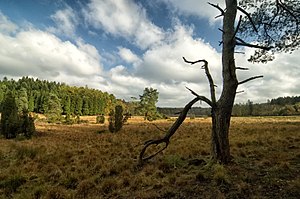
Velling Skov
Udsigt over Langkær, en gammel højmose i Velling skov.
Udsigt over Langkær, en gammel højmose i Velling skov.
Velling Skov og den vest for den liggende Snabegård Skov er to skove på sydsiden af Salten Ådalen. De er tilsammen omkring 500 hektar, ca. 6 km lang og op til 1 km bred. De skilles af Lystrup Å der kommer fra sydøst, fra Bryrup Langsø. I Velling Skov findes landets største bevoksning af 250-300-årige bøgetræer, i en naturskov som får lov at ligge uberørt hen.